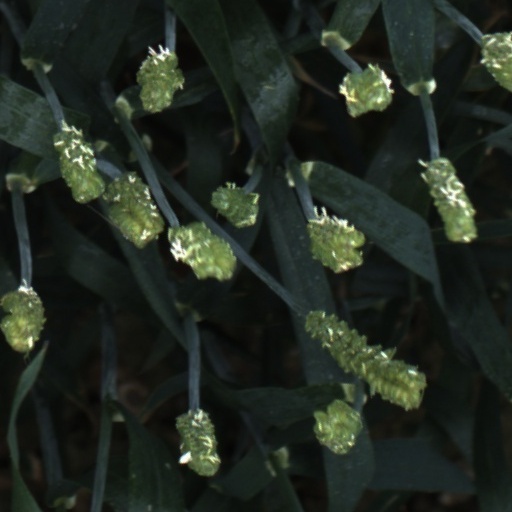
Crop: wheat